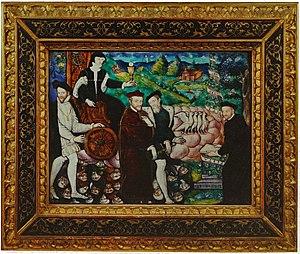
la famille de Guise par Limosin.
La maison de Guise était une famille illustre de la noblesse française. Branche cadette de la maison de Lorraine, elle marqua l'histoire de France pendant les guerres de religion.